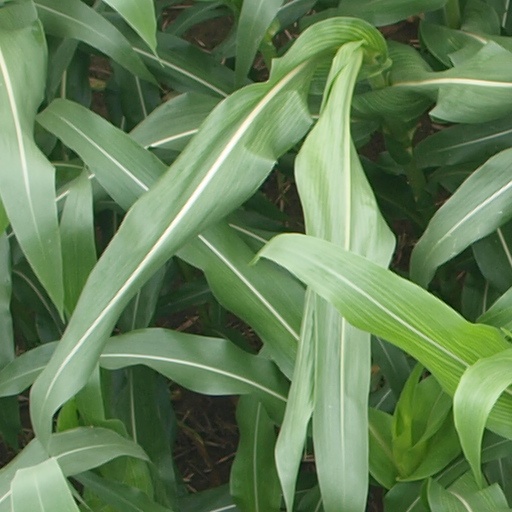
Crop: maize; corn